Mother of vinegar

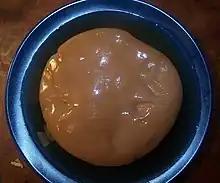
Kombucha mother

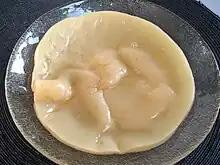
Mother of vinegar taken from apple cider vinegar

Mother of vinegar and mother of kombucha share many similarities, but they are different. Kombucha mother is created from the fermentation of tea, while mother of vinegar is created from the fermentation of wine, cider, or other alcoholic beverages. The fermentation process of tea creates SCOBY. The SCOBY creates a bacterial cellulose film, like that seen in mother of vinegar. The bacteria also oxidizes the alcohol to create acetic acid. The main bacterial genus involved in the mother of kombucha is "Acetobacter", which is also a main genus in mother of vinegar. Kombucha mother also has the bacteria genus "Gluconobacter", which is found in some vinegar types. Both vinegar and kombucha mothers contain yeast, which ferments sugars to ethanol. After the fermentation process, the AAB oxidizes the ethanol into acetic acid.